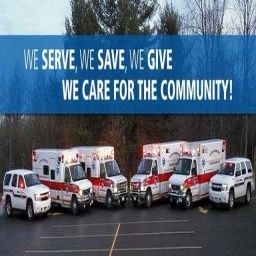
Label: ambulance